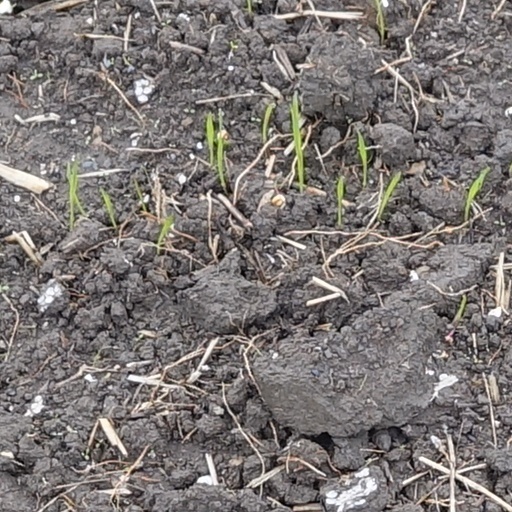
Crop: wheat